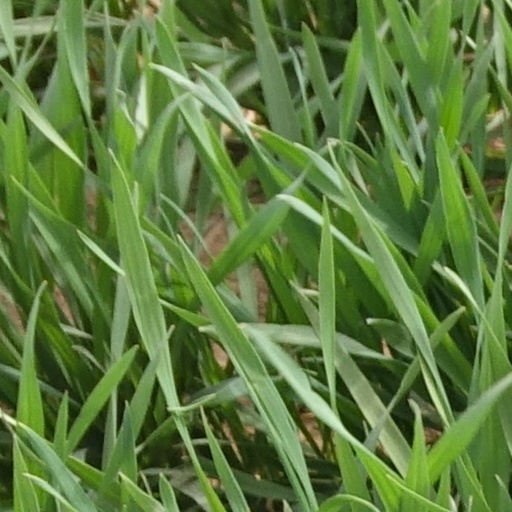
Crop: wheat